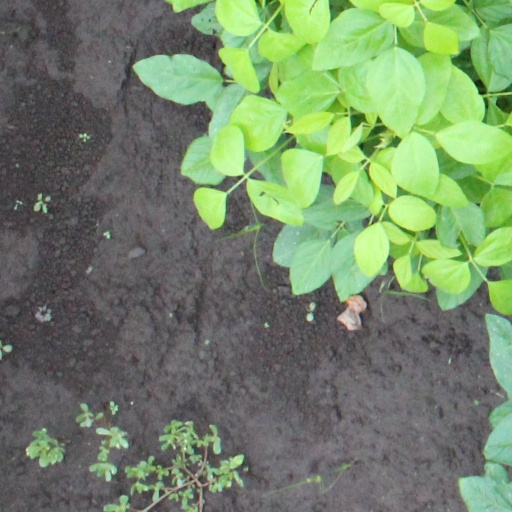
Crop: soybean